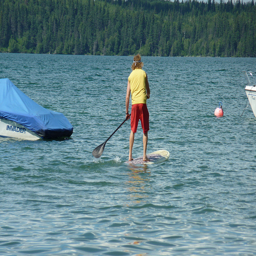
a person standing on a surfboard in the water paddle boarding
A man standing on a surf board paddling on the water next to boats.
A person in a yellow shirt paddle-boards between two boats one with a blue cover.
A man stands on a paddle board in a lake by a boat holding a paddle.
a person riding a surf board with a paddle